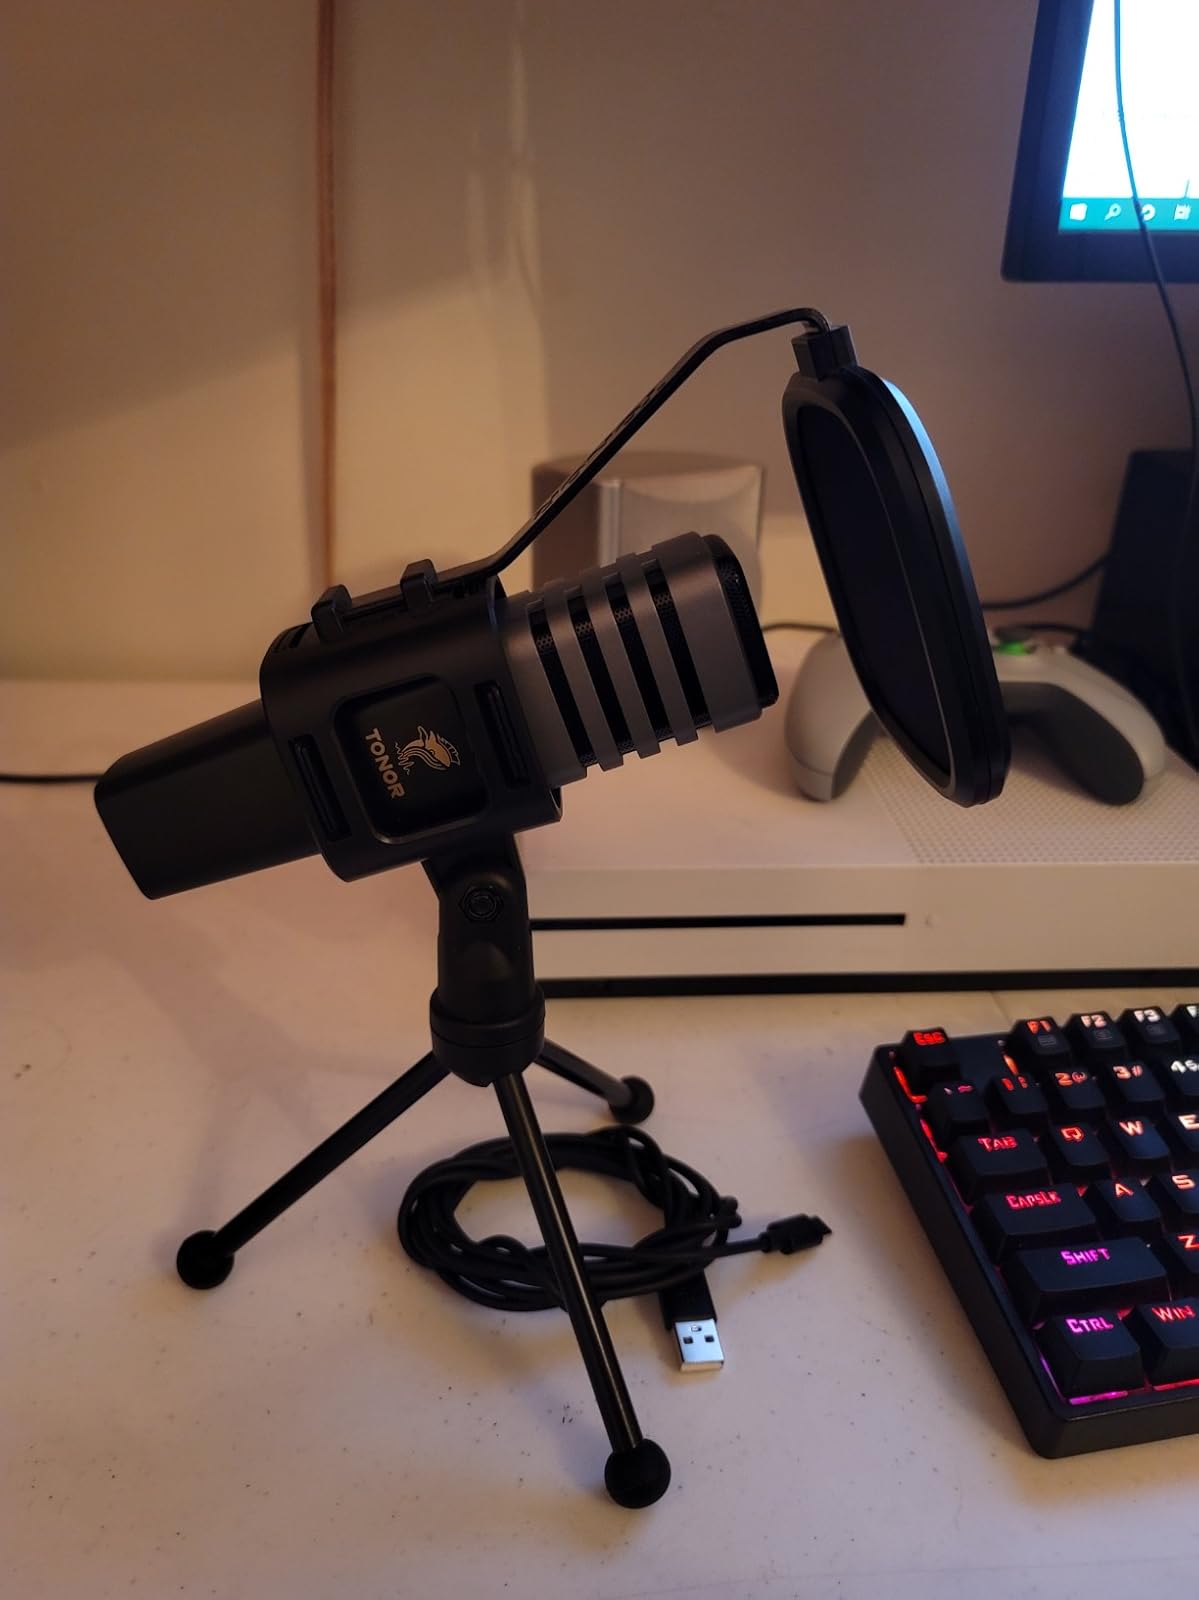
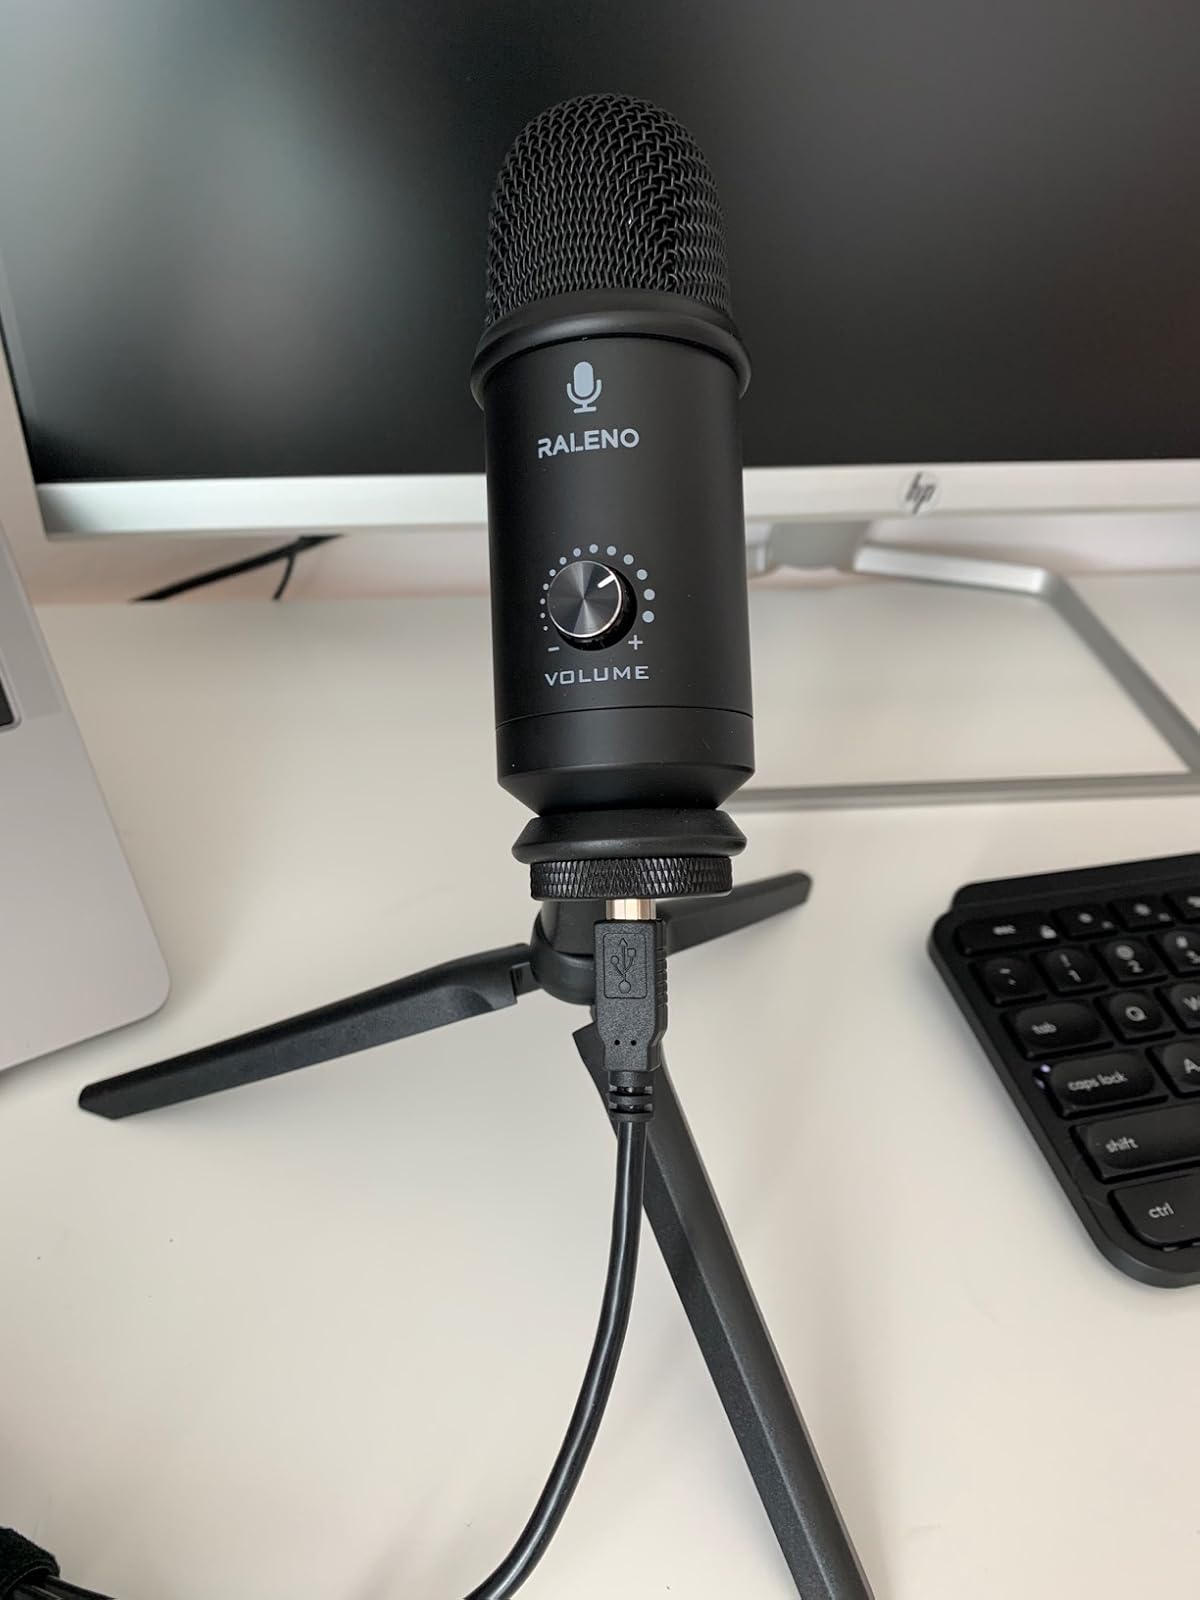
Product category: microphone
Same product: no